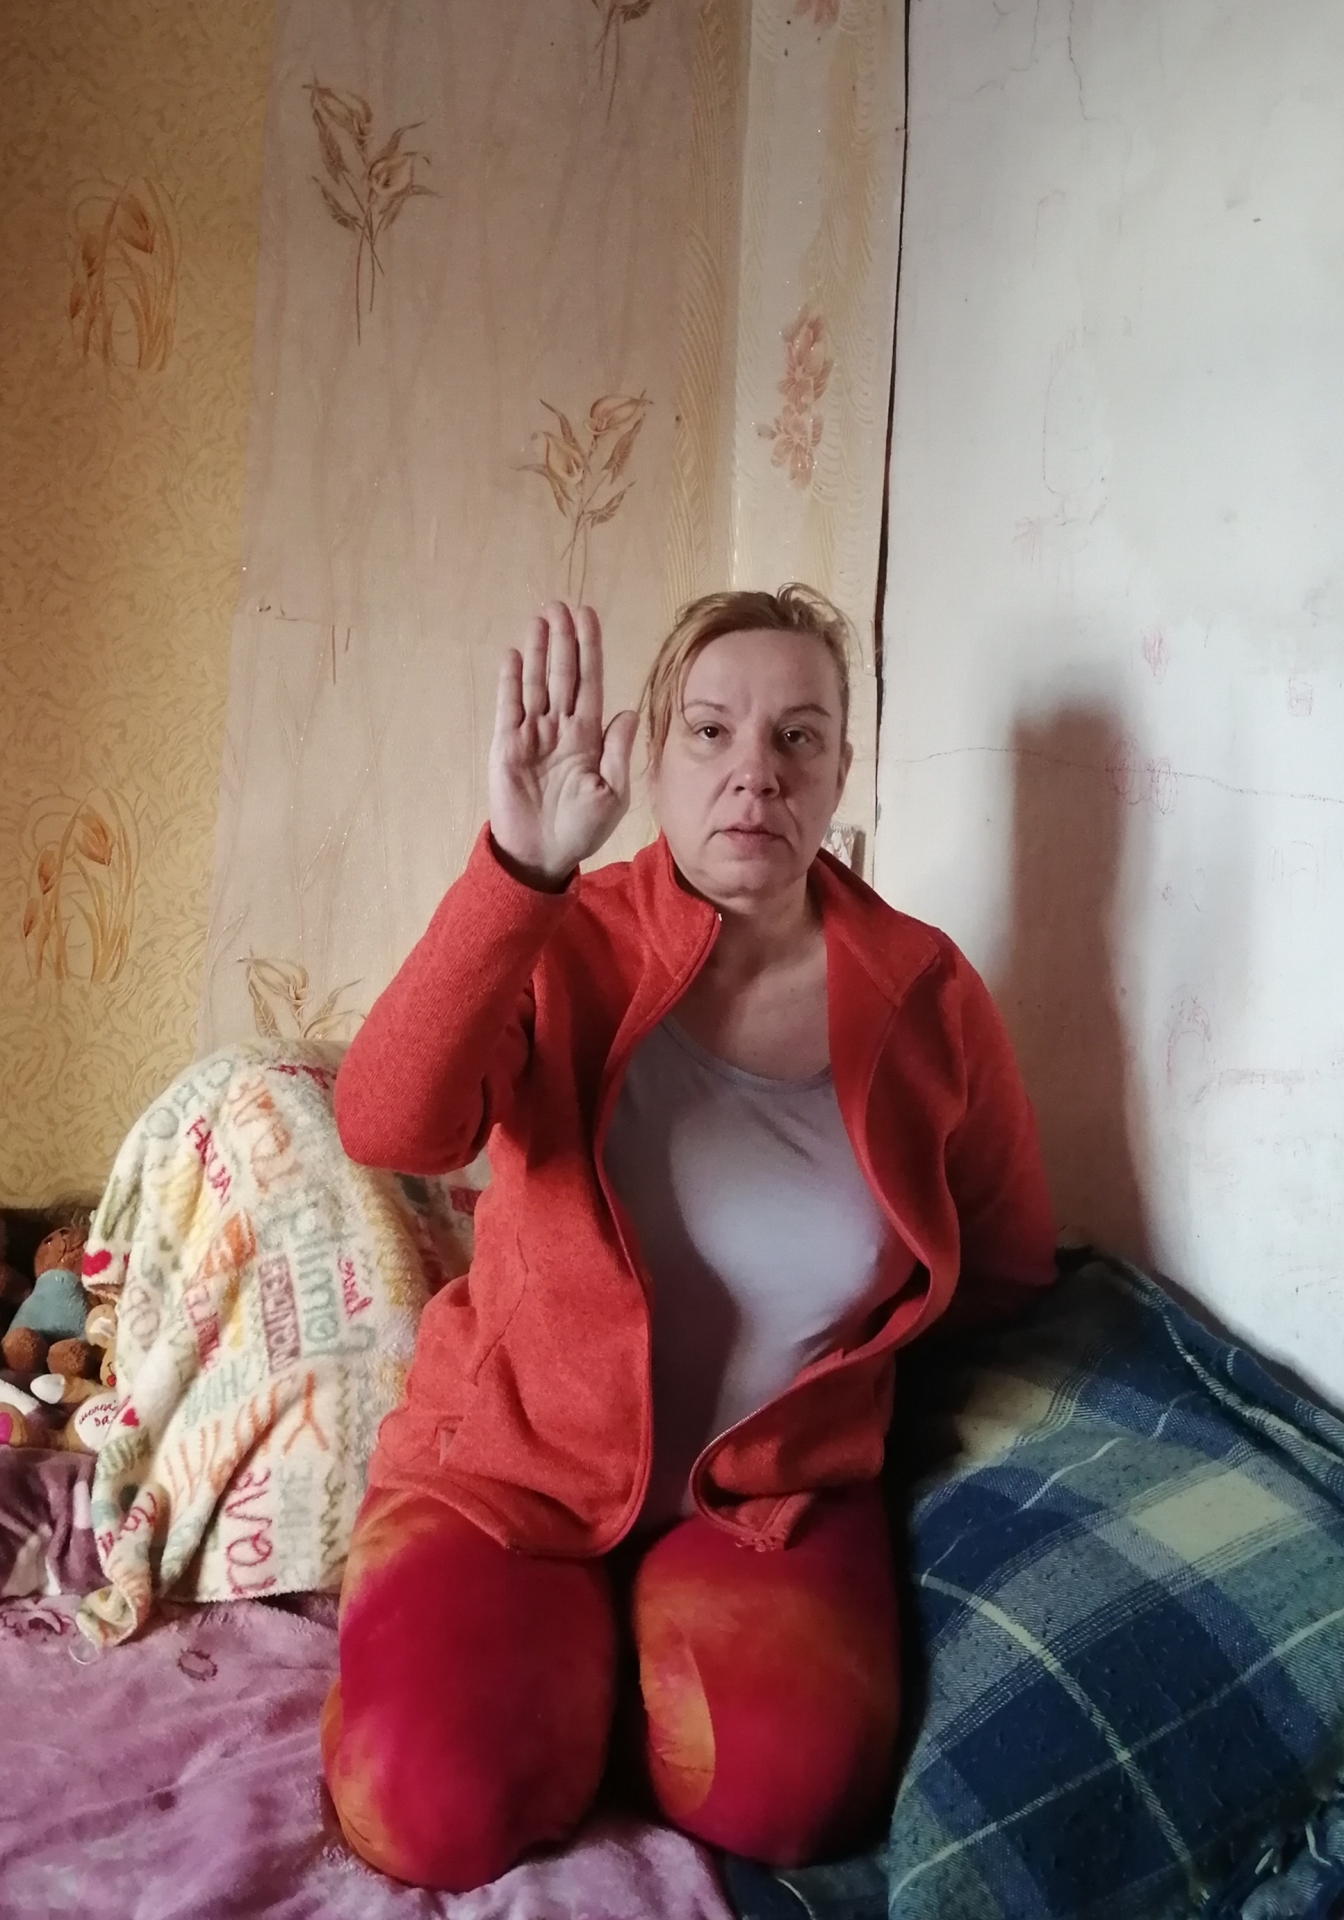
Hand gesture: stop